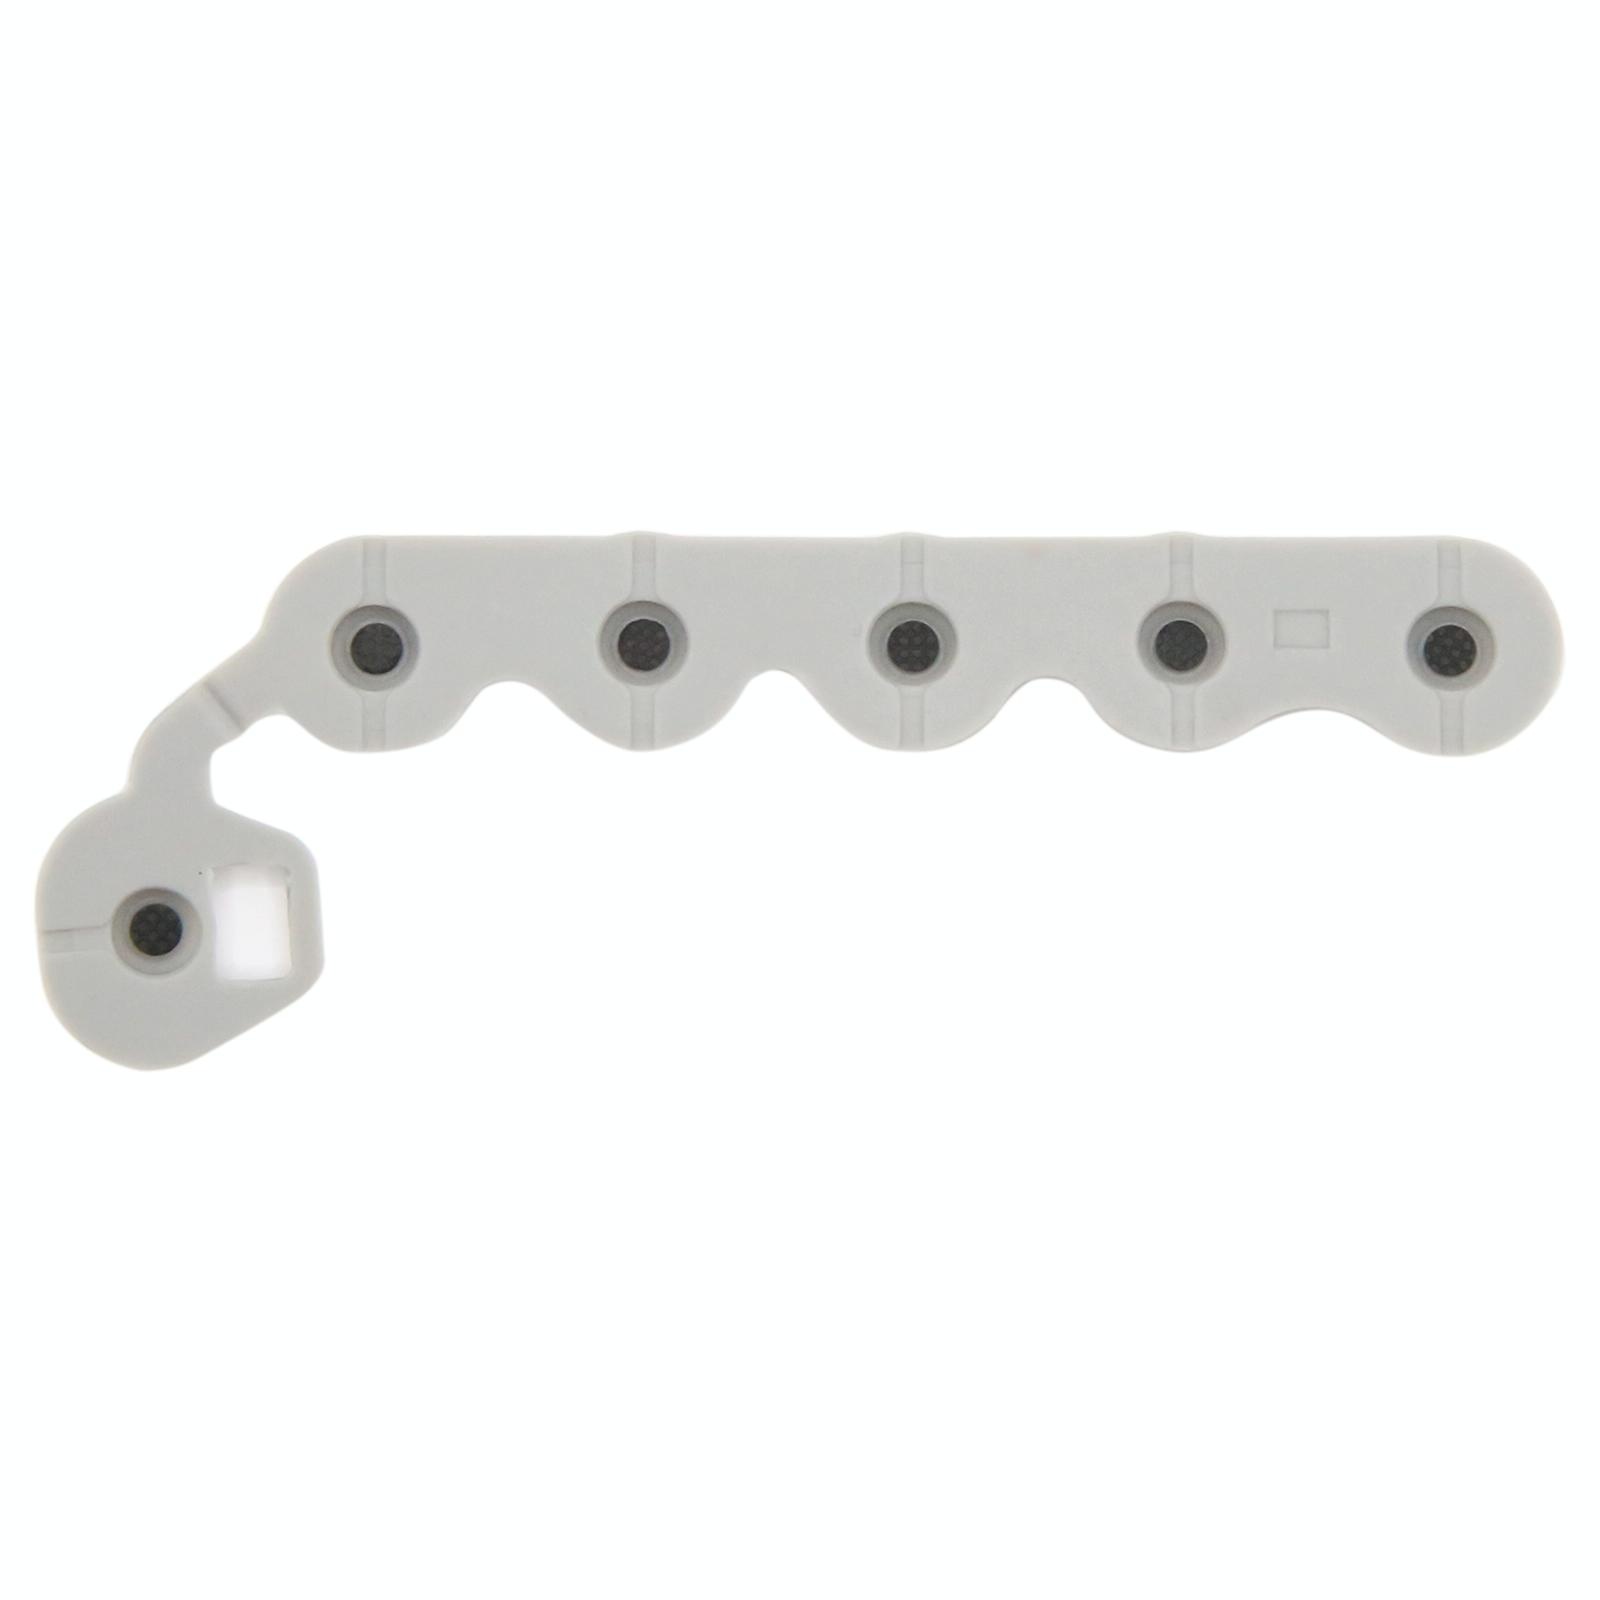
For Canon EOS 5D Mark II Camera Menu Keyboard
1. Camera menu keyboard with flex cable replacement part. 2. Repair and fix your broken or unusable item with it. 3. Each item has been checked and in good condition before shipping. 4. Completely fit and work. 5. Professional installation is highly recommended. We will not be responsible for any damages to your camera that you may cause during the changing of replacement parts.
Brand: SUNSKY
Category: Cameras & Optics > Camera & Optic Accessories > Camera Parts & Accessories